Dinker Belle Rai

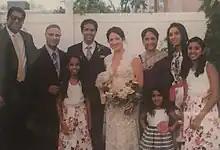
Dinker B. Rai with his family

Rai was born in Puttur, Karnataka, India into a Tuluva family on 28 April 1947 to Kedambady Narayana Rai, a famous criminal lawyer practicing in Mangalore and Belle Sanjivi Rai. He spent his early childhood in Mangalore and studied at St. Aloysius School and College. During his school days, he represented Mysore State in school cricket games. A portrait he painted of the then-US President John F. Kennedy during his school days is displayed at the John F. Kennedy Presidential Library and Museum in Boston, Massachusetts. He currently lives in Old Westbury, Long Island, New York, with his wife, Shakila Rai, and their three children.